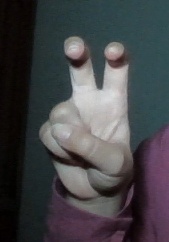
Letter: toot